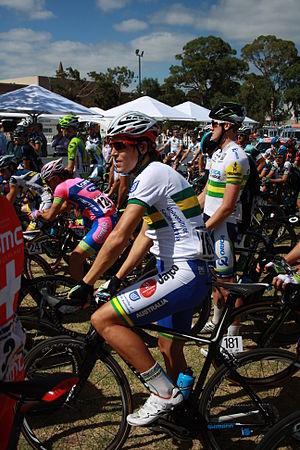
Adam Phelan, né le 23 août 1991 à Canberra, est un coureur cycliste australien, membre de l'équipe Drapac depuis 2011.